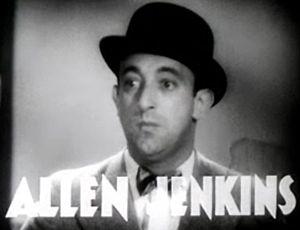
Allen Jenkins est un acteur américain